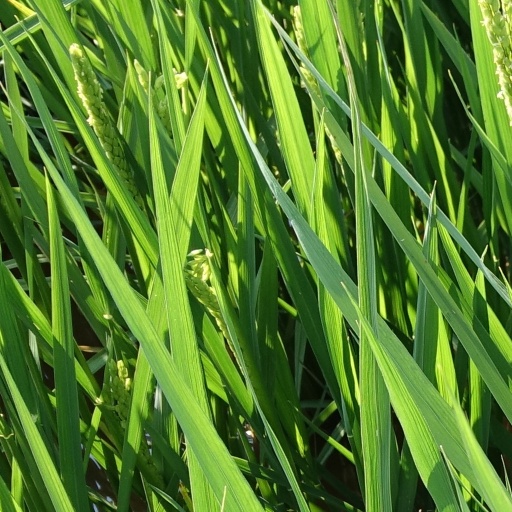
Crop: rice